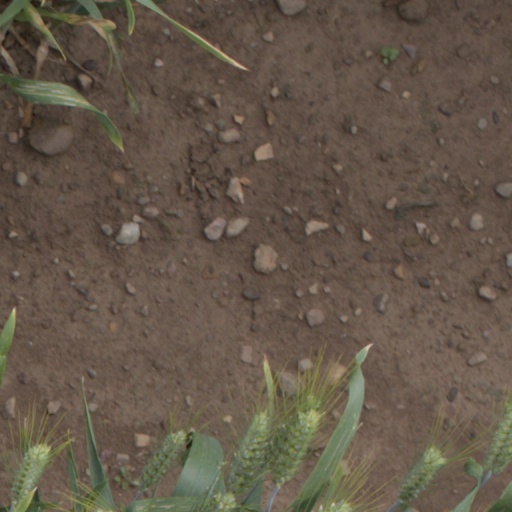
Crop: wheat